World War I naval ships of the Ottoman Empire

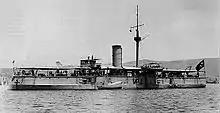
"Muin-i Zafer" at Salonica in 1911

The ironclad was built in 1867-71 at Blackwall, one of a group of 7 ships. Rebuilt in 1904-07 by the Italian Naval Shipyards Ansaldo of Genoa, she was of little military value by 1914. A sister unit, the was sunk in Beirut during the Italo-Turkish War.